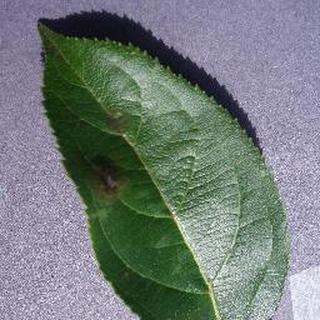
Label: apple_apple_scab